Minglanilla

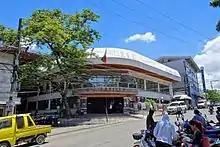
Minglanilla municipal hall

Minglanilla is politically subdivided into 19 barangays. Each barangay consists of puroks and some have sitios.